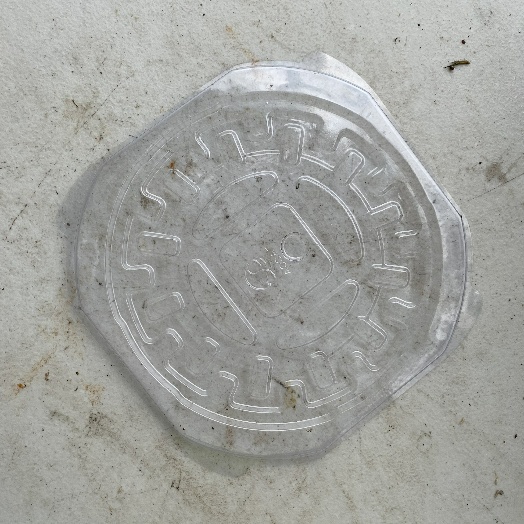
Label: Plastic